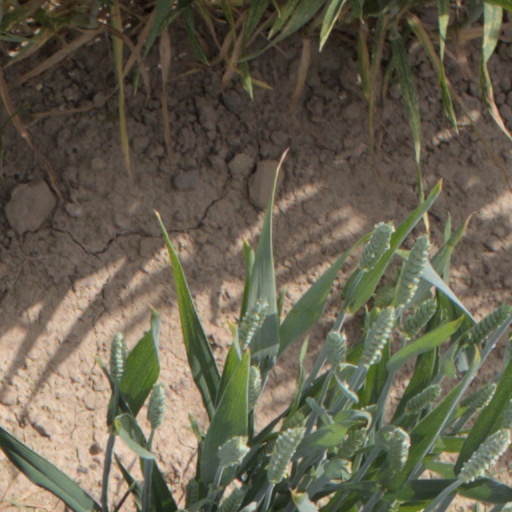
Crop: wheat